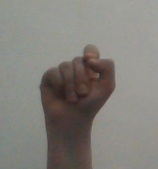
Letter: fa